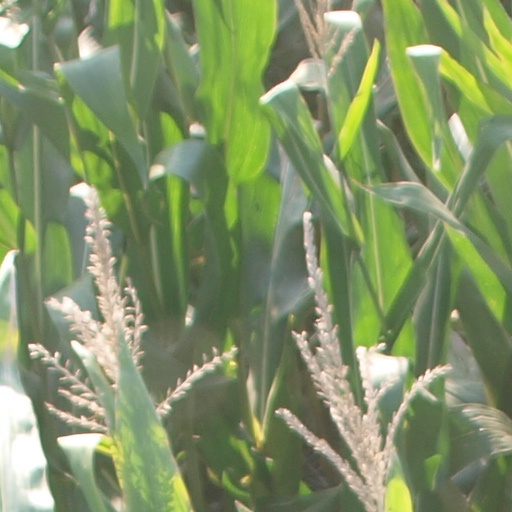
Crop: maize; corn